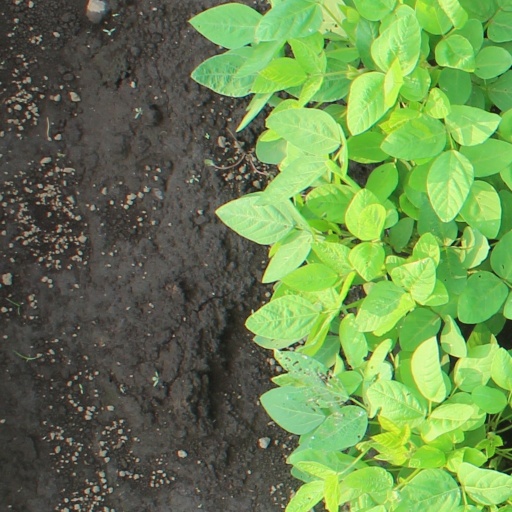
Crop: soybean